1898 Home Nations Championship

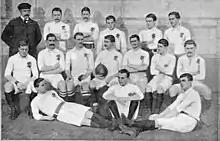
The English side

The matches for this season were decided on points scored. A try was worth three points, while converting a kicked goal from the try gave an additional two points. A dropped goal and a goal from mark were both worth four points. Penalty goals were worth three points.